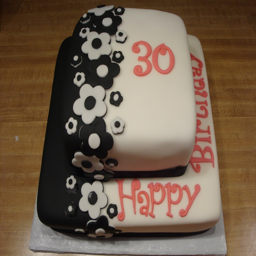
... was excited to make the cake for her surprise 30th birthday party